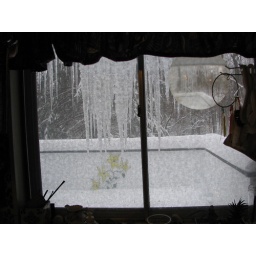
The window over the kitchen sink.